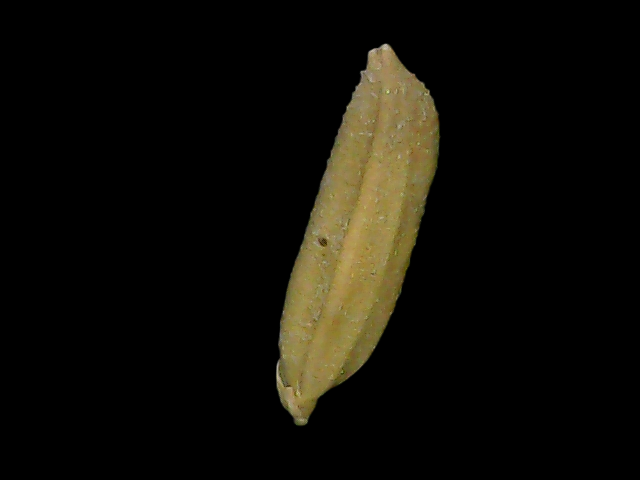
Rice variety: Bd85